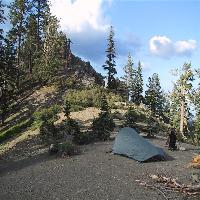
Weather: sun or clear